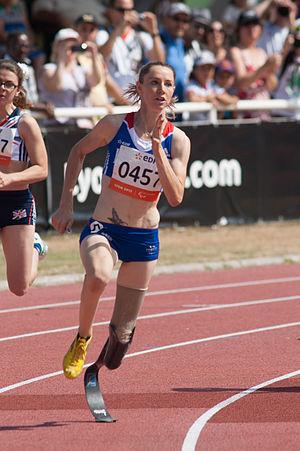
200 mètres féminin T44.
Marie-Amélie Le Fur est une athlète handisport française née le 26 septembre 1988 à Vendôme.